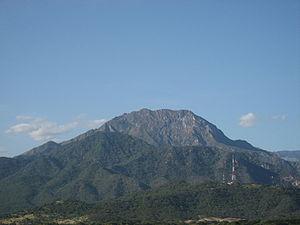
La sierra Nevada de Santa Marta est un massif montagneux isolé de la cordillère des Andes situé en Colombie. D'une altitude maximale de 5 775 m à seulement 42 km de la mer des Caraïbes, il s'agit d’un des plus hauts massifs côtiers du monde. La sierra Nevada couvre près de 17 000 km² et abrite les sources de 36 rivières. Elle comprend les départements de Magdalena, Cesar et La Guajira.